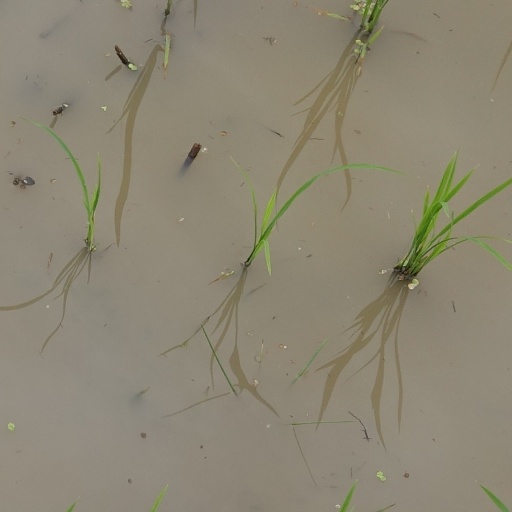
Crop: rice